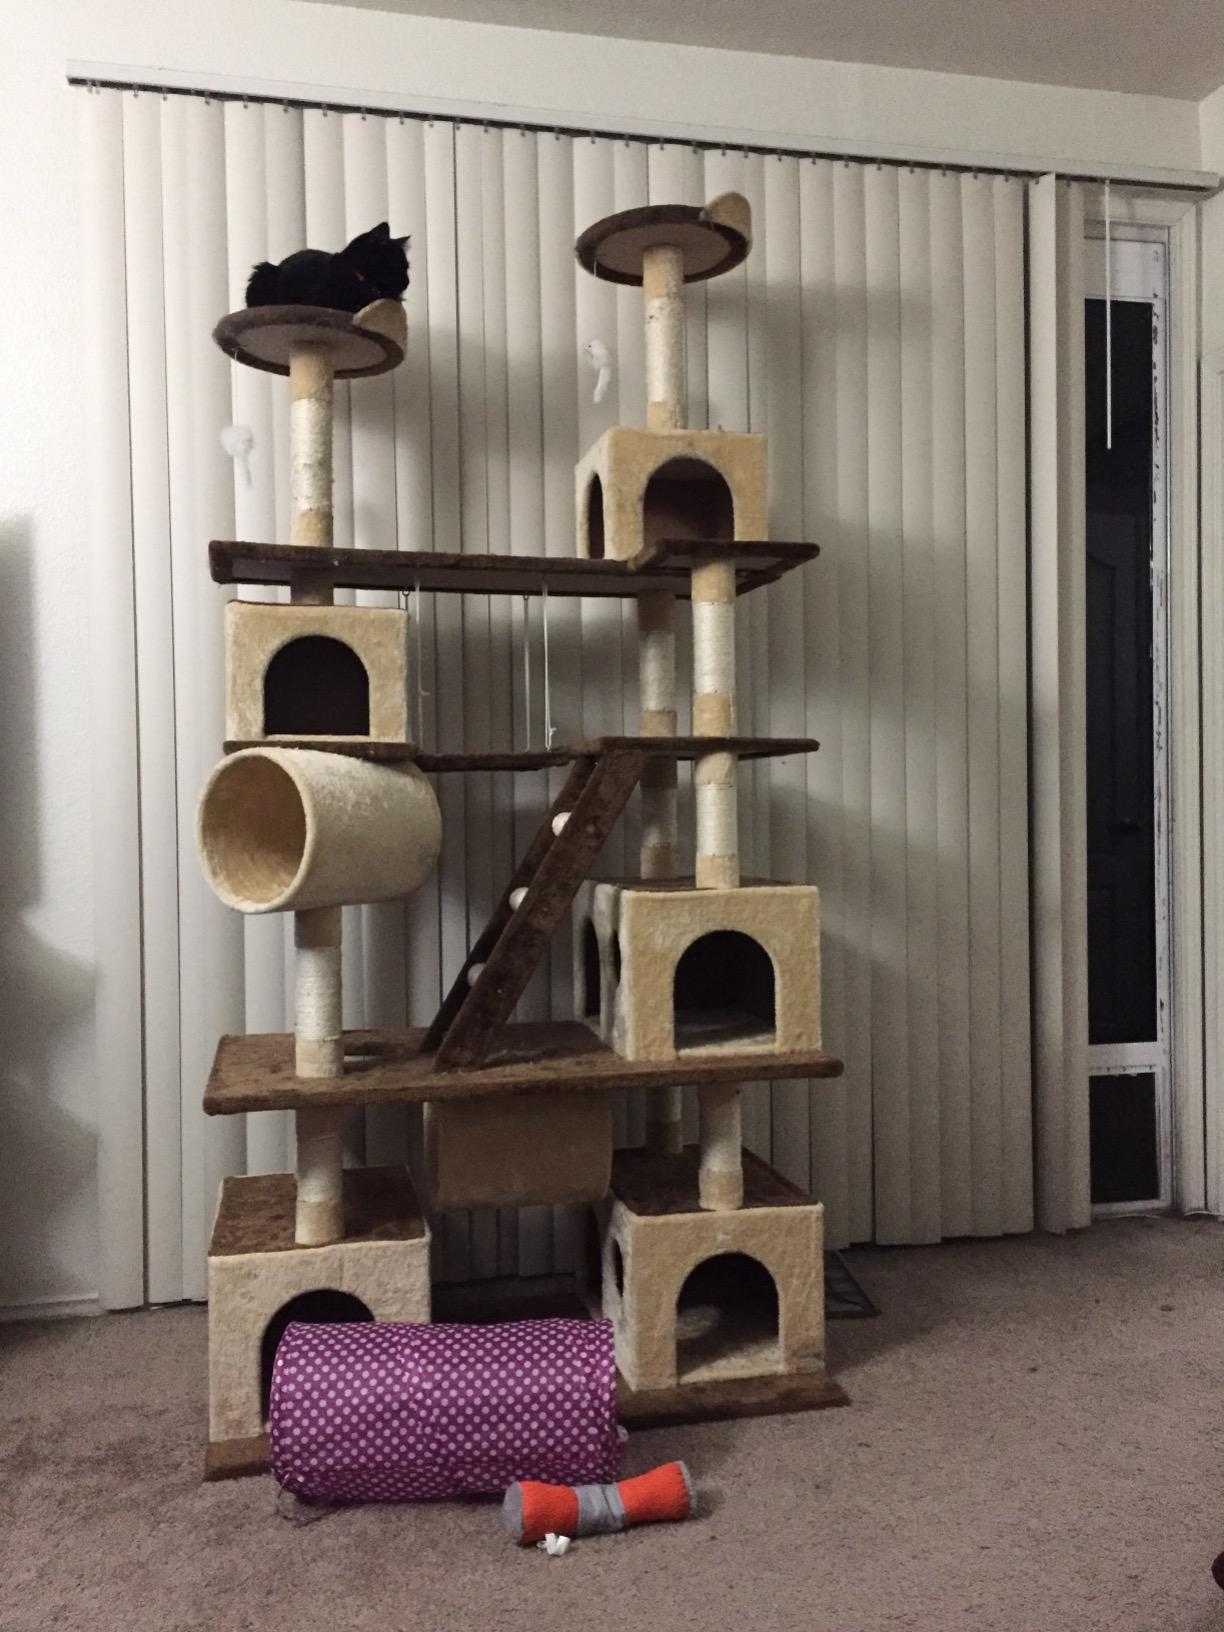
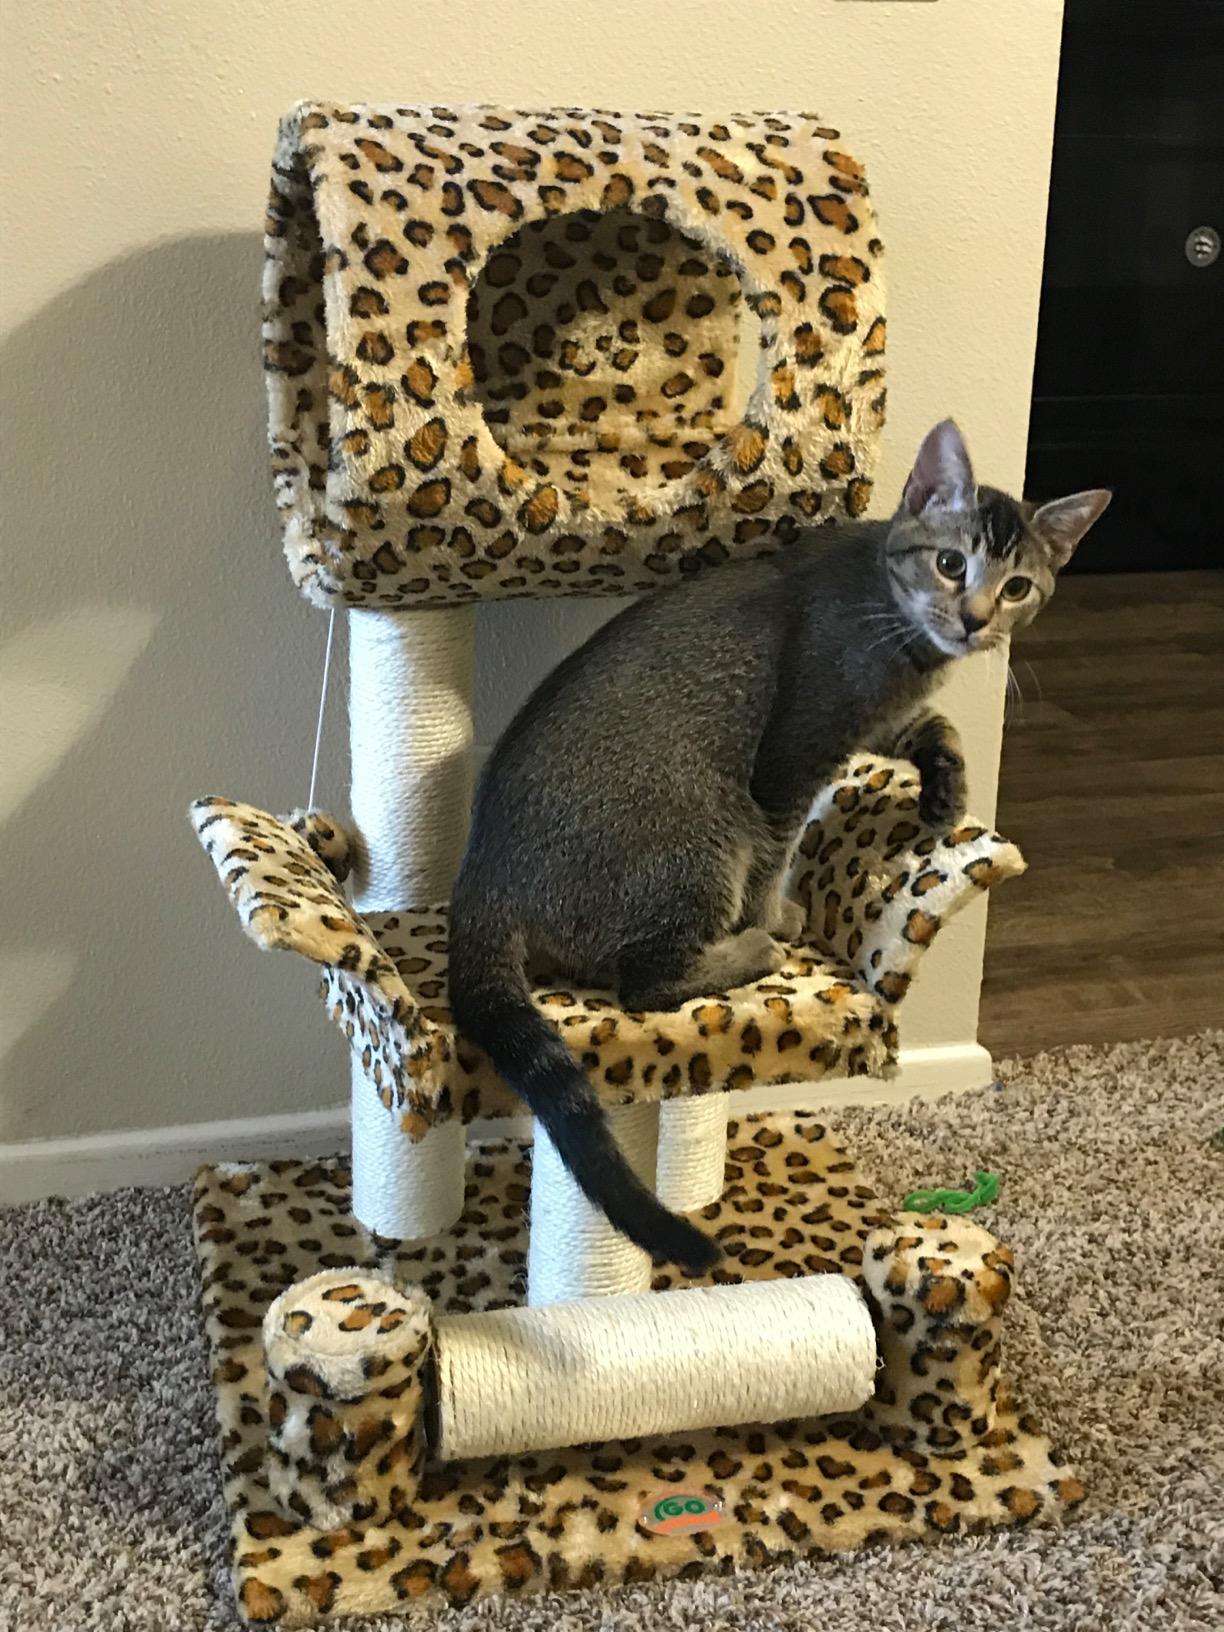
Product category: items_cat tree
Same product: no